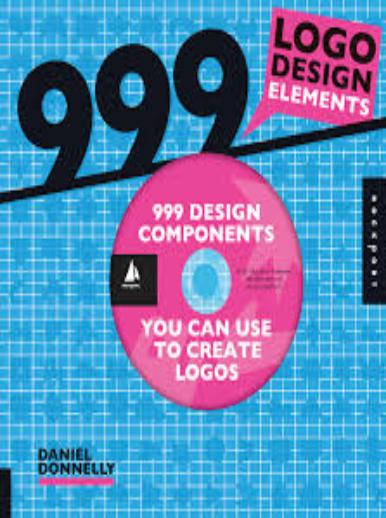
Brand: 999
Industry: Medical